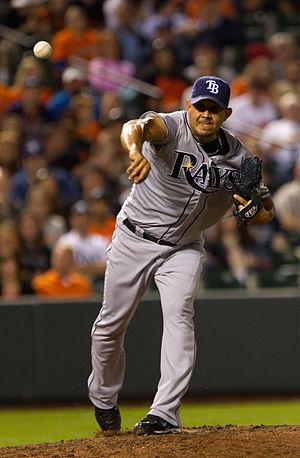
Joel Peralta Guttierez est un ancien lanceur de relève droitier de baseball. Il évolue dans la Ligue majeure de baseball de 2005 à 2016.